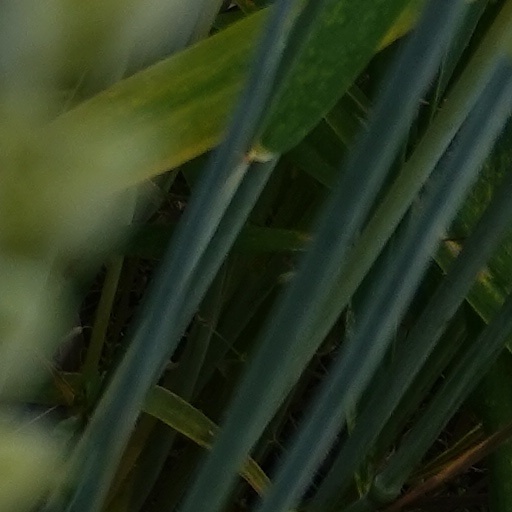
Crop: wheat